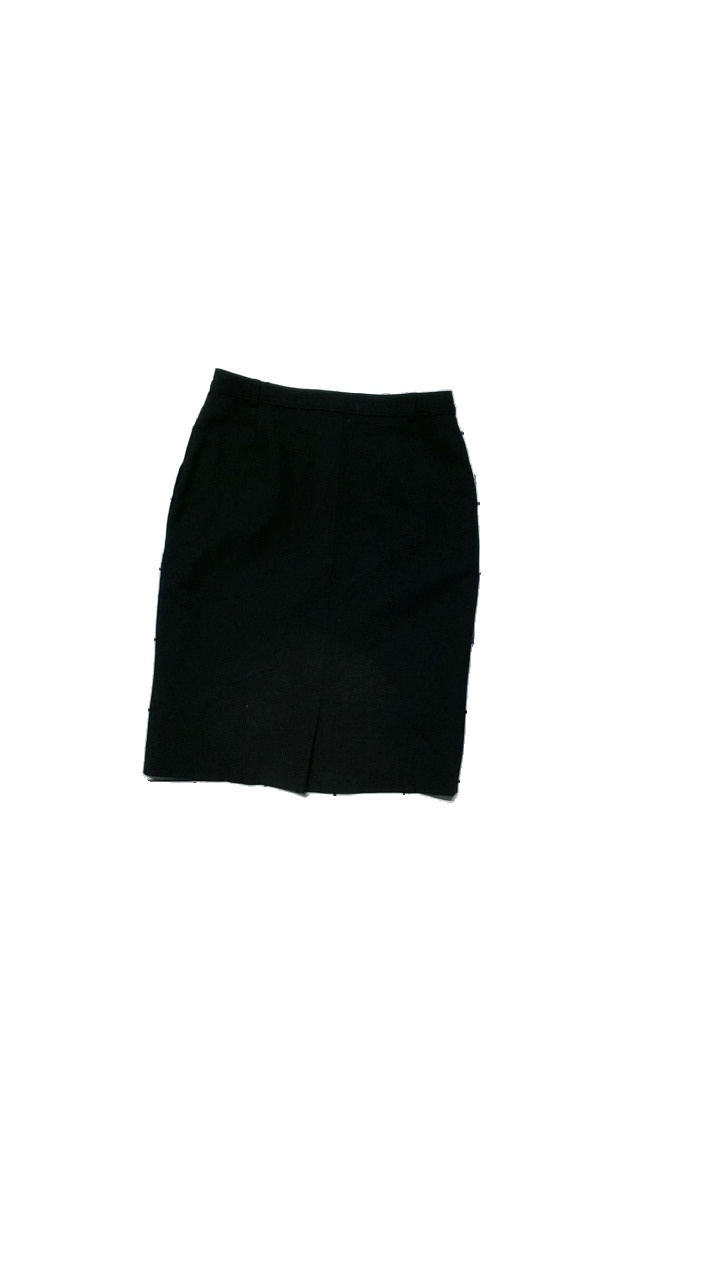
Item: Skirt (Ladies)
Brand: Polarn Och Pyret
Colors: Black
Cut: Regular
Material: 100% acetate
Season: All
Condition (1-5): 4
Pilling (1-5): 4
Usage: Reuse
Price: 50-100